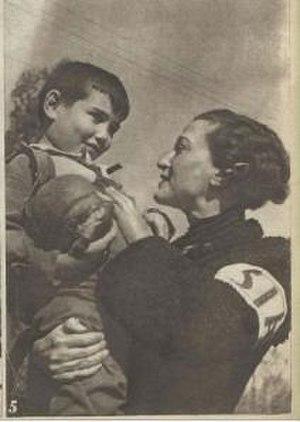
Solidarité Internationale Antifasciste (SIA) est fondée en Espagne en juin 1937 par la Confédération nationale du travail (CNT) avec les autres organisations libertaires, la Fédération anarchiste ibérique (FAI) et la Fédération ibérique des jeunesses libertaires (FIJL).
Solidarité internationale antifasciste, en espagnol Solidaridad Internacional Antifascista, est fondée en Espagne, le 27 mai 1937, par la Confédération nationale du travail avec les autres organisations libertaires, la Fédération anarchiste ibérique et la Fédération ibérique des jeunesses libertaires, composantes du Mouvement libertaire.